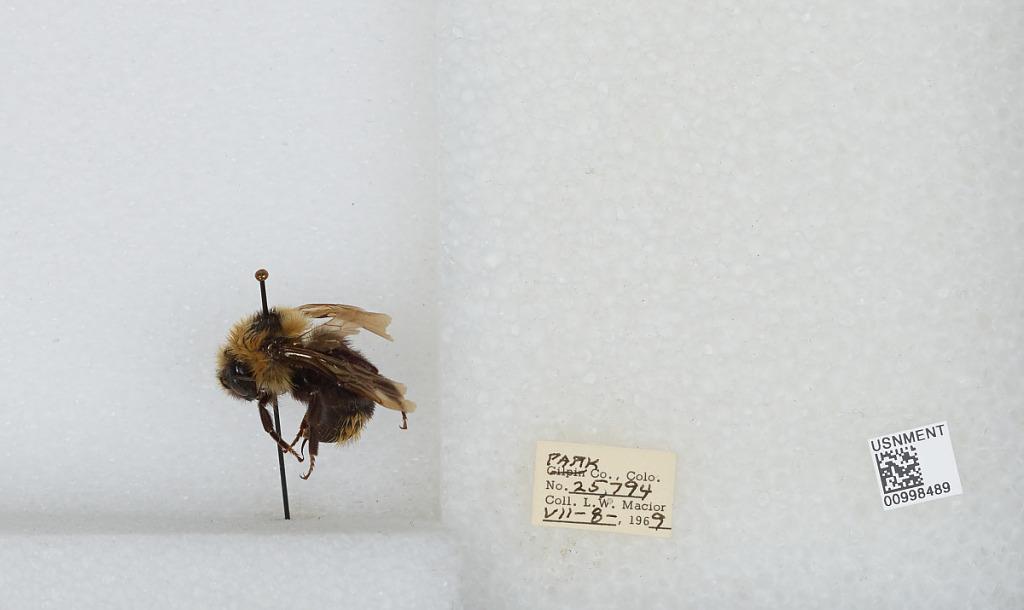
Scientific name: Bombus (Psithyrus) insularis (Smith)
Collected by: L. Macior
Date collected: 1969-7-8
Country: United States
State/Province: Colorado
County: Park
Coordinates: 40.3533, -106.919